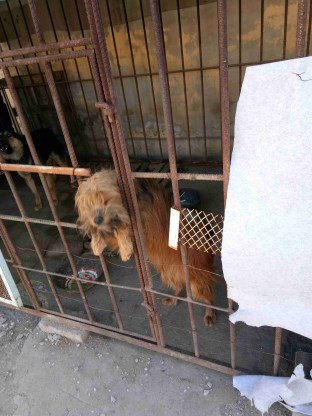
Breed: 3336-n000121-chinese_rural_dog